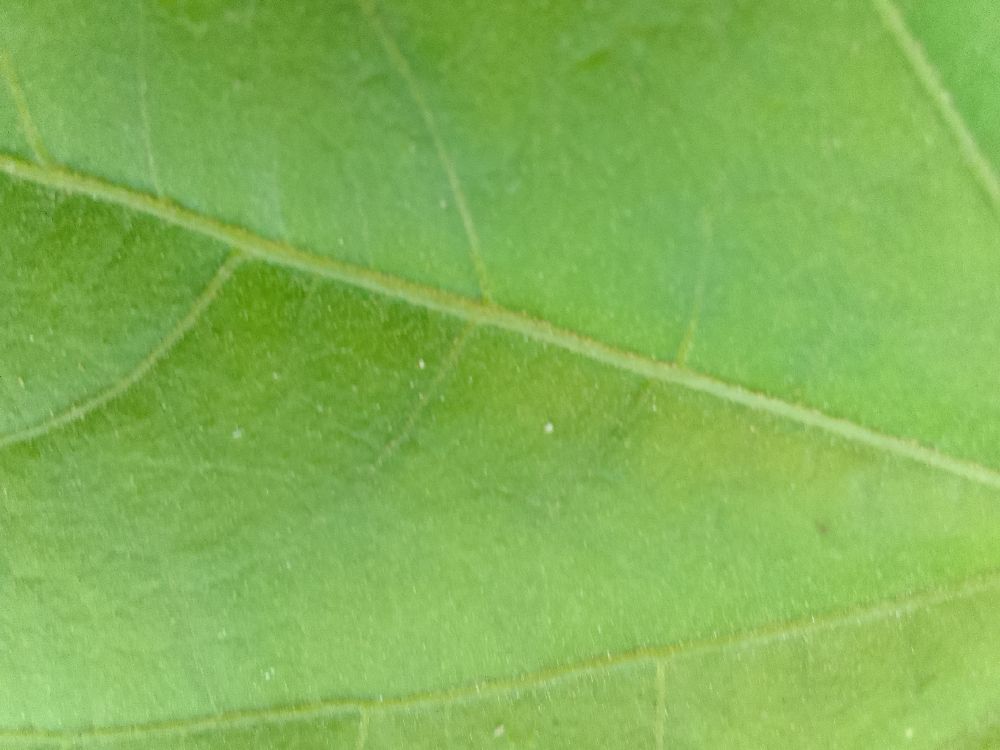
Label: healthy